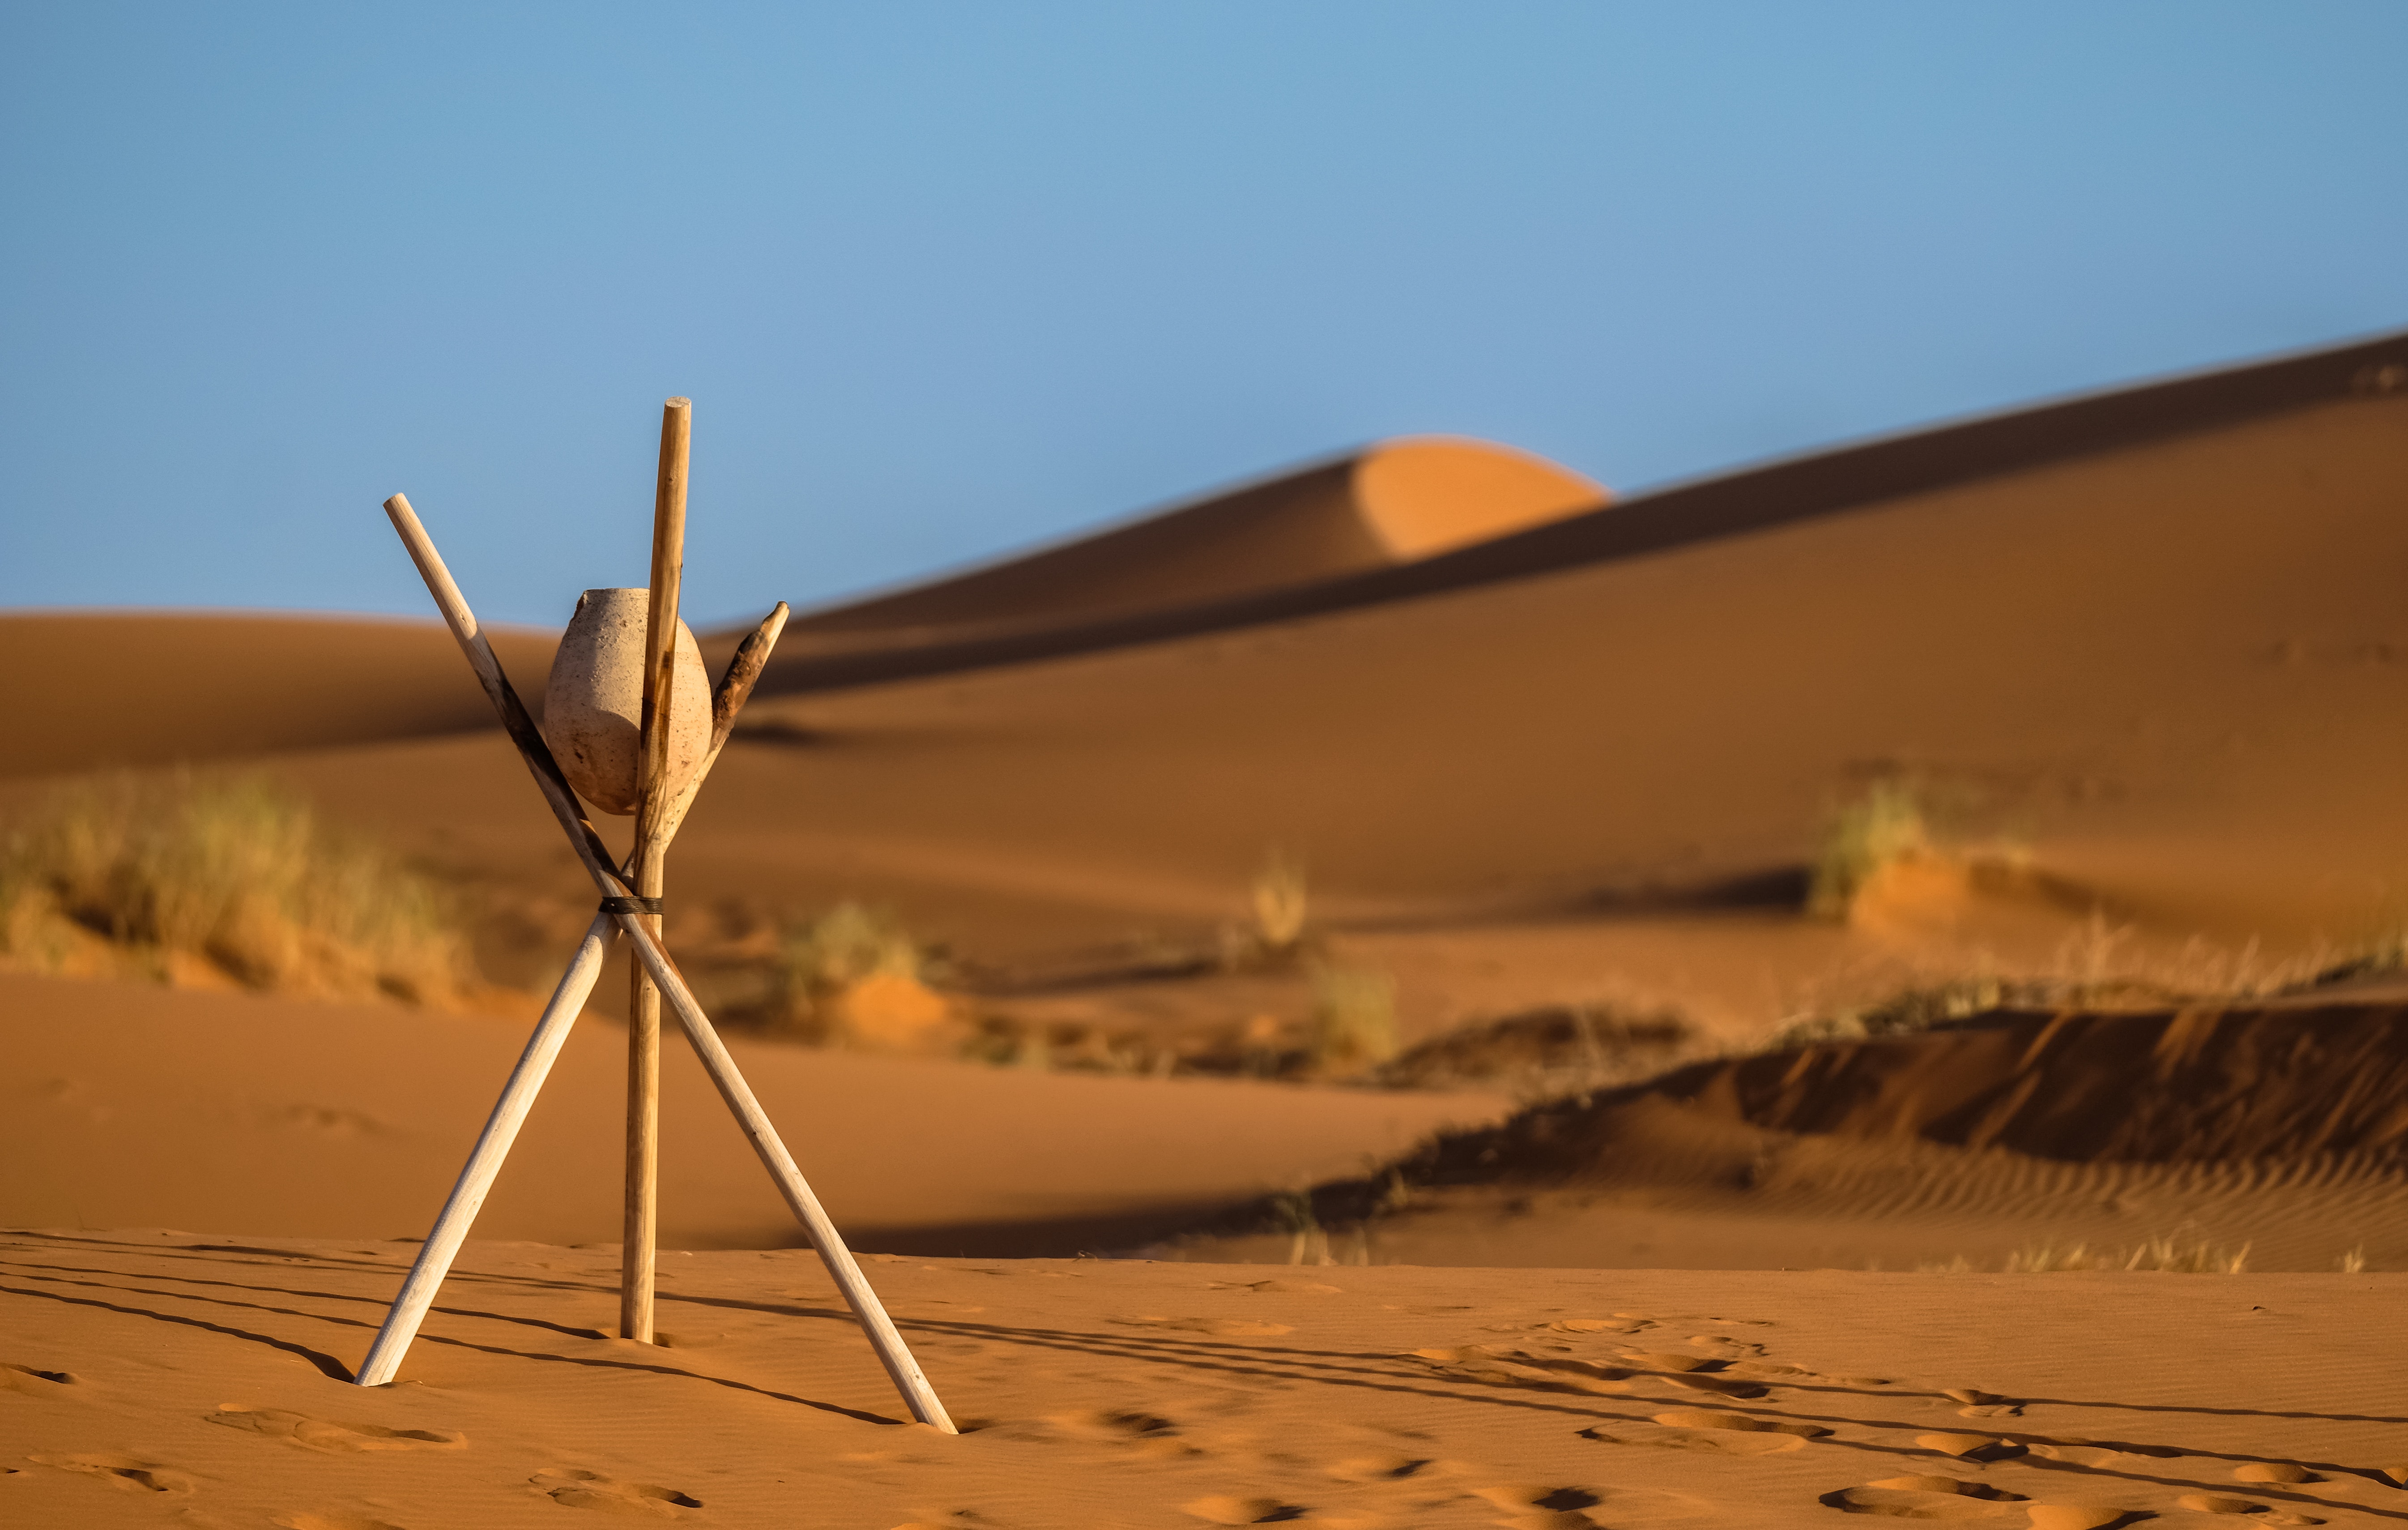
desert, sand, erg, natural environment, aeolian landform, sahara, landscape, sky, singing sand, dune, ecoregion, stock photography, wind, heat